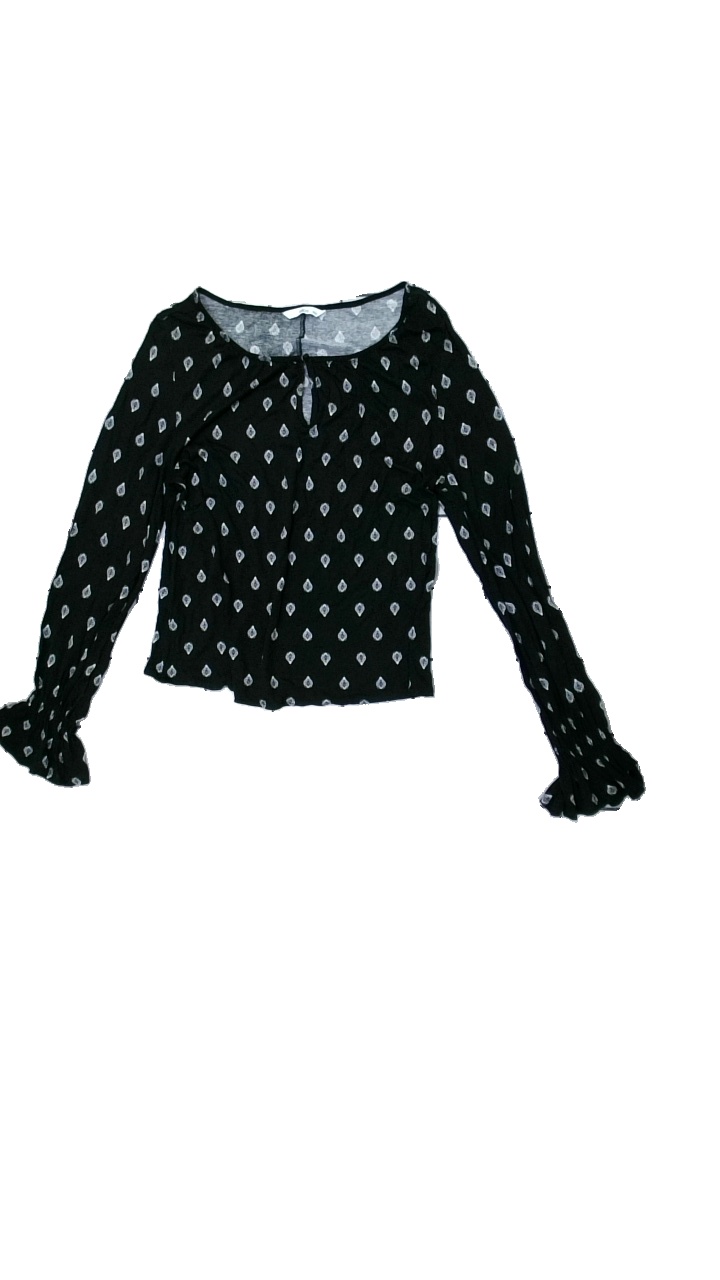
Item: Blouse (Ladies)
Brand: Ellos
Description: black blouse with white detailed print
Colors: Black, White
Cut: Regular
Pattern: Other
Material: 100% Viscose
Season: All
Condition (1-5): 5
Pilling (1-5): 5
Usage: Reuse
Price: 50-100